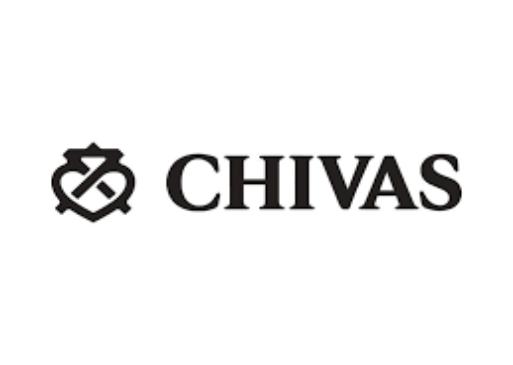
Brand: CHIVAS
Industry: Food